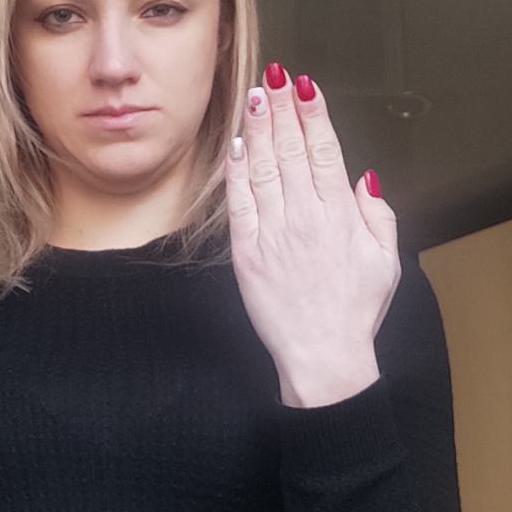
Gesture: stop_inverted